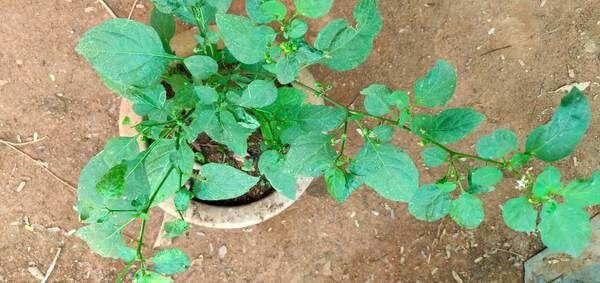
Plant: Ganike